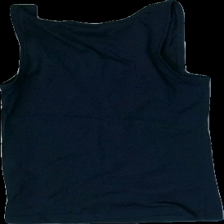
View: back
Type: Top
Category: Ladies
Brand: Kappahl
Colors: Blue
Material: 100% Cotton
Cut: Regular
Size: S
Price range: 50-100
Recommended usage: Reuse
Description: blue top